Murasaki Shikibu Nikki Emaki

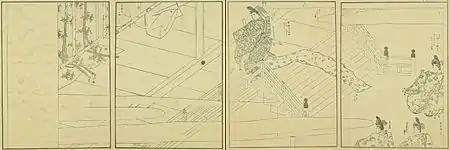
Ukiyo-e reproduction of 1st painting

Murasaki Shikibu tells of an anecdote at the festival of the Kamo Shrine held on Kankō 5, 11th month, 28th day (December 28, 1008), the last . On this day, Fujiwara no Norimichi, son of Michinaga, had the role of the Emperor's substitute. After a night of merriment, a joke is played on the Naidaijin by making him believe that a present he had received is directly from the Empress; thus requiring an open return. Murasaki Shikibu goes on to describe how noble and dignified Norimichi looked on that day and how his nurse was overwhelmed by his appearance. In a sacred dance performed at night, the mediocre performance of one dancer who had been "very handsome last year" reminded Murasaki Shikibu "of the fleeting life of us all". The illustration associated with this scene shows the Imperial Messenger, Fujiwara no Norimichi, his head decorated with wisteria branches on the top of a staircase of a shrine building. The train of his garment is flowing down the staircase and he is watched by three courtiers positioned near the bottom of the stairs.